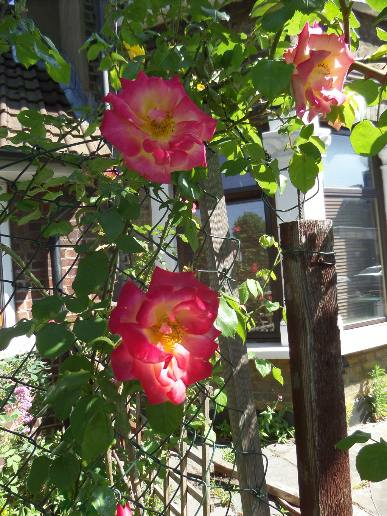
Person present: No